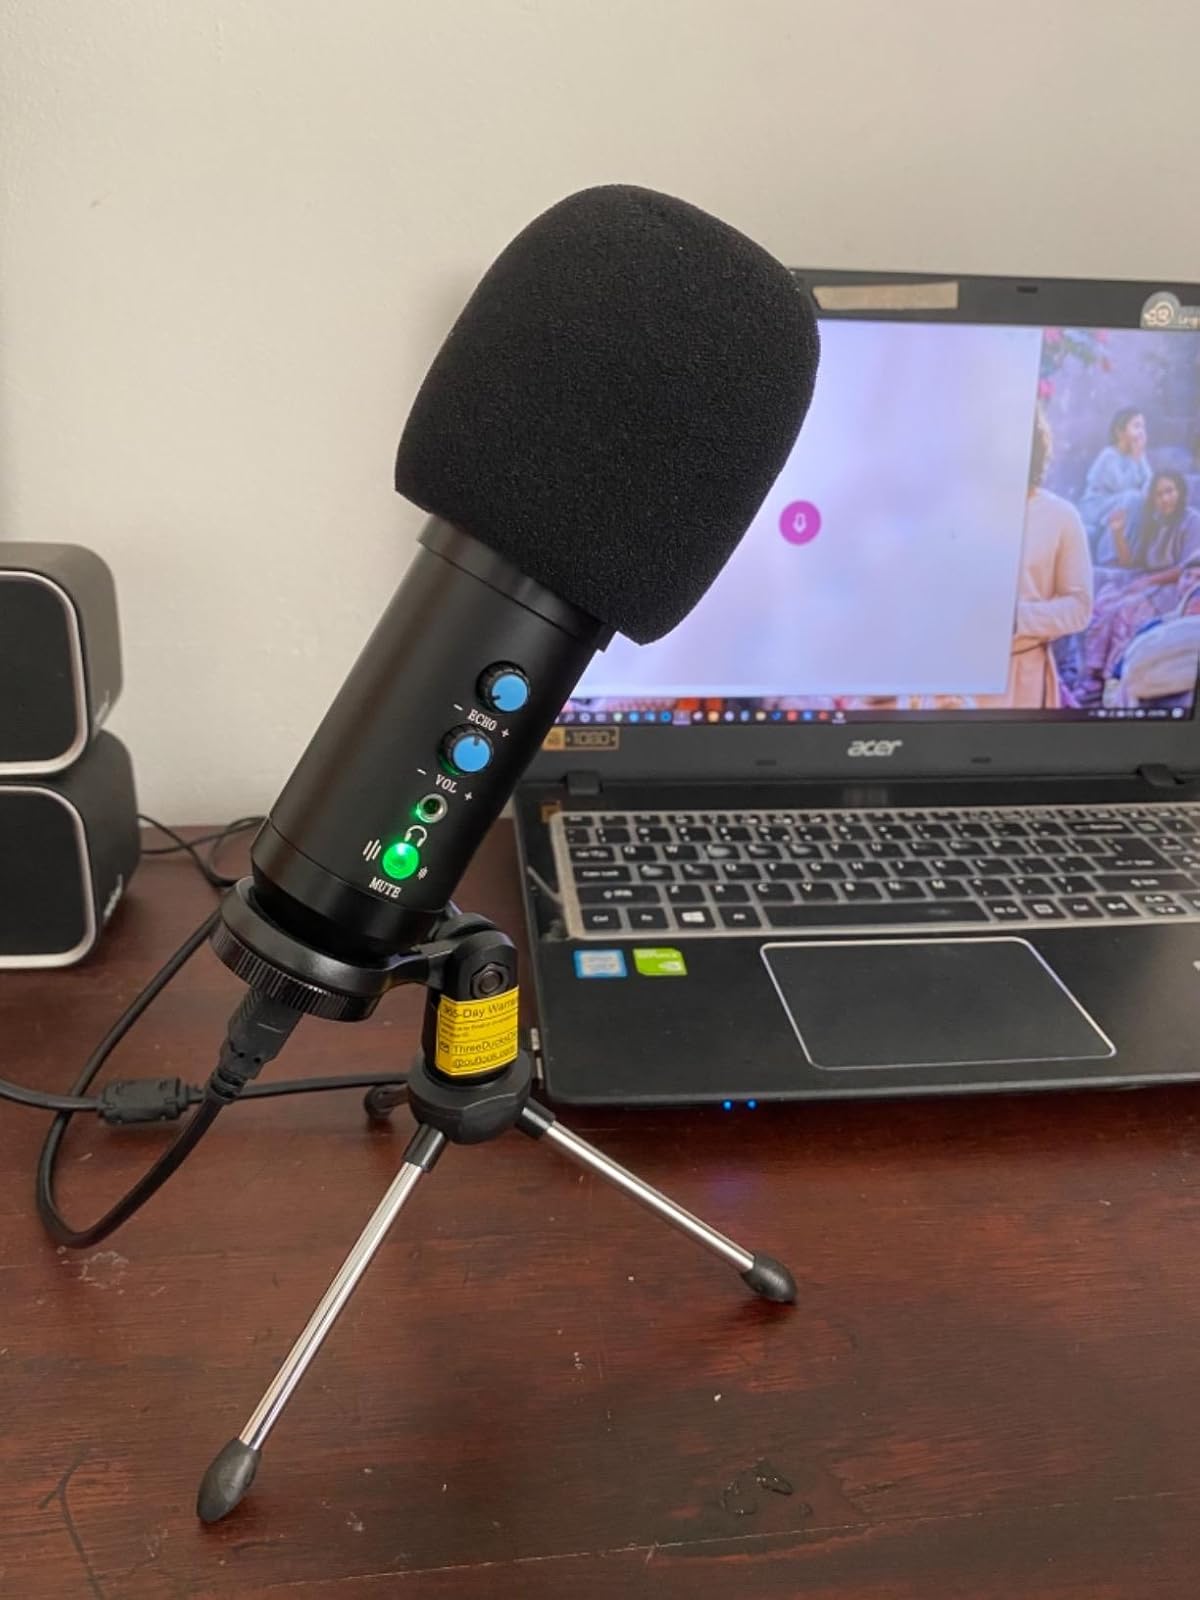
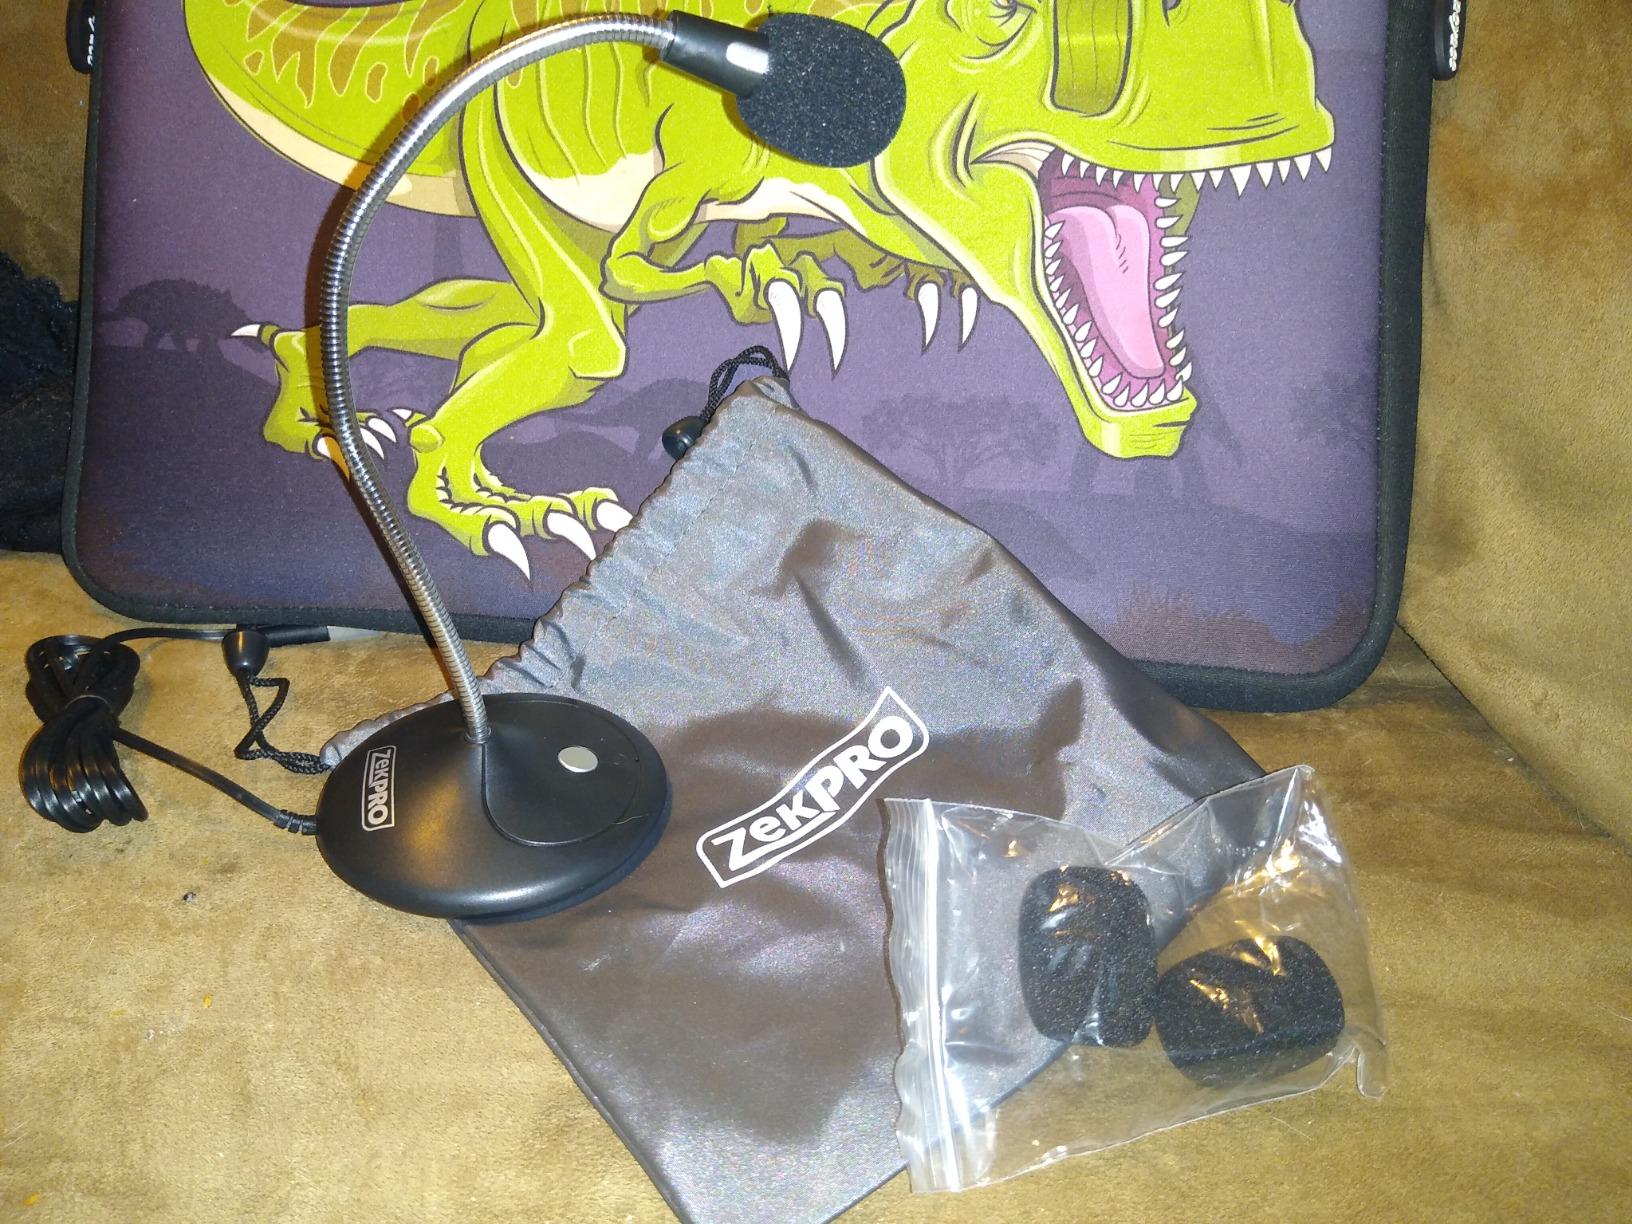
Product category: microphone
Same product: no